Chamberlain Benjamin House

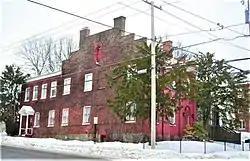
Chamberlain Benjamin House, February 2008

The Chamberlain Benjamin House is a historic home at 100 South Market Street at the corner of Clinton Street Johnstown, Fulton County, New York. It was built in 1816 and is a -story, gable-roofed, brick, Federal period residence. It consists of a three-by-four-bay main block with a long, rectangular 2-story, four-bay rear wing. The interior is based on a side-hall plan. It features a blind-arcade front with brick pilasters and stepped parapet gable ends.